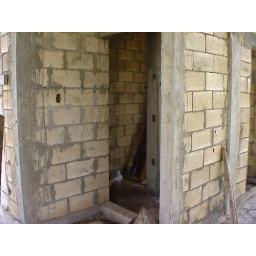
bathroom constuction on 2nd floor from near the steps